Wattens

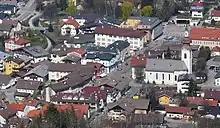
Main square with St Lawrence Church

Wattens is located in the Lower Inn Valley of North Tyrol, about east of Innsbruck. The municipal area stretches from the southern shore of the Inn River into the Wattental side valley, leading to the Wattentaler Lizum head within the Tux Alps range.